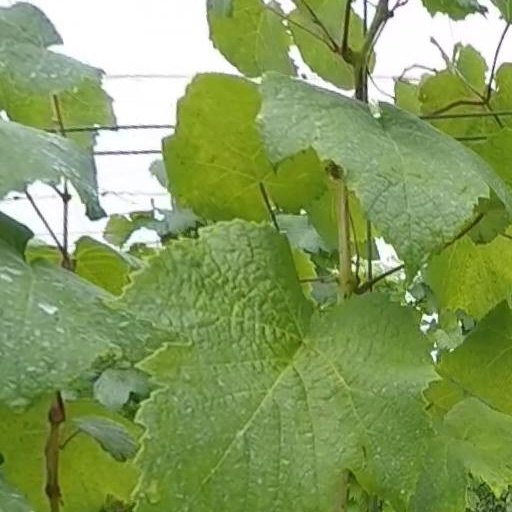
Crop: grape